Military career of George Washington

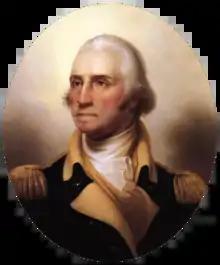
Portrait by Rembrandt Peale, c. 1850

The military career of George Washington spanned over forty-five years of service (1752–1799). Washington's service can be broken into three periods, French and Indian War, American Revolutionary War, and the Quasi-War with France, with service in three different armed forces (British provincial militia, the Continental Army, and the United States Army).